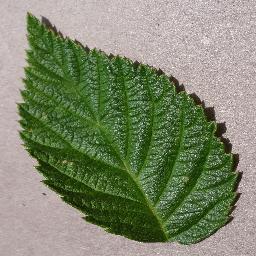
Label: Raspberry___healthy